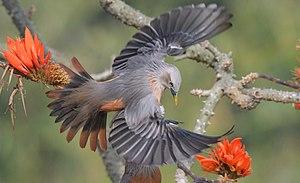
L’Étourneau à tête grise est une espèce de passereaux de la famille des Sturnidae présent en Inde et en Asie.